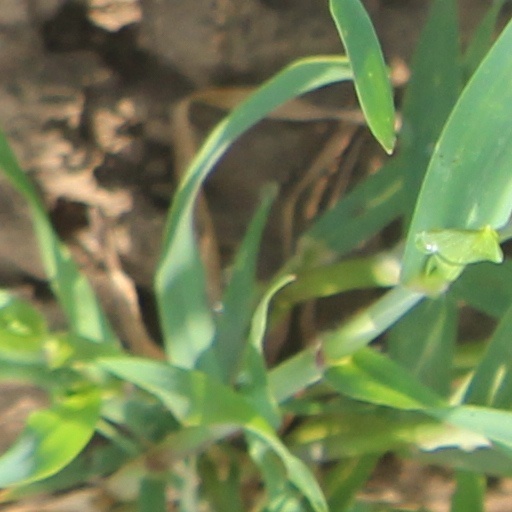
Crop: wheat